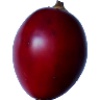
Label: tamarillo